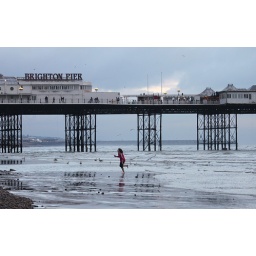
this girl was having a whale of a time running in and out of the water - could not resist the reflections